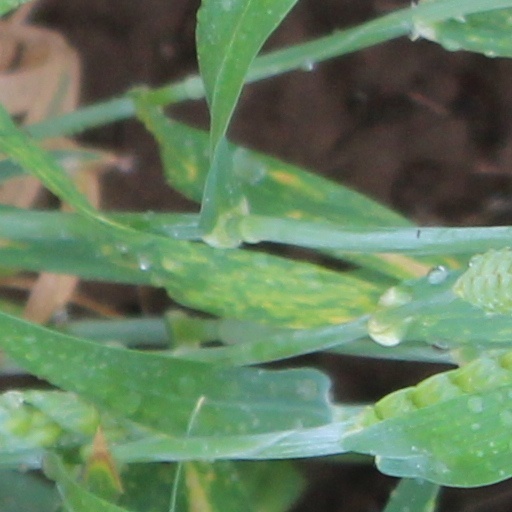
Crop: wheat